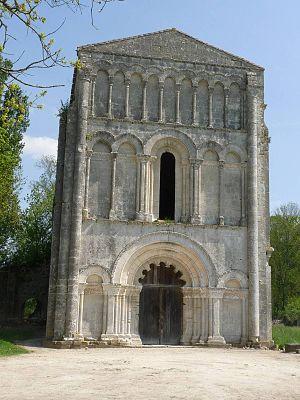
Abbaye de Châtre, St-Brice, Charente, France